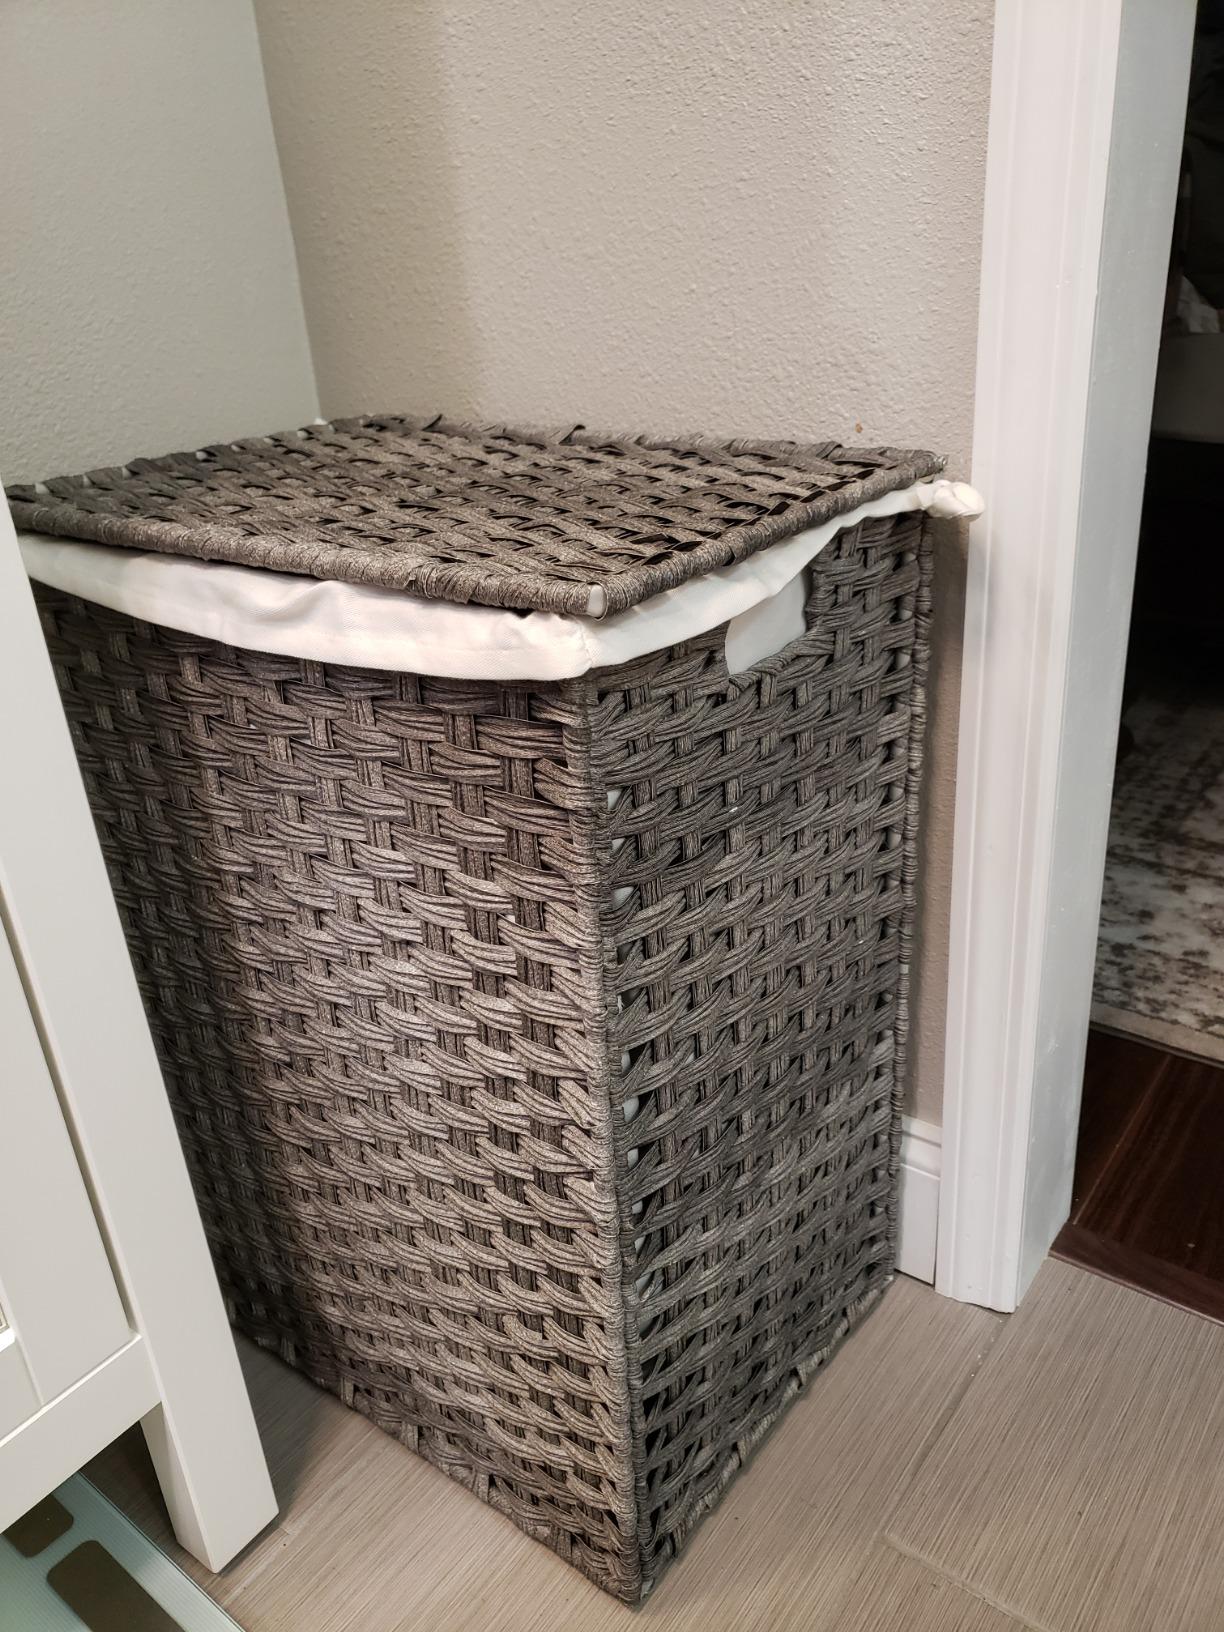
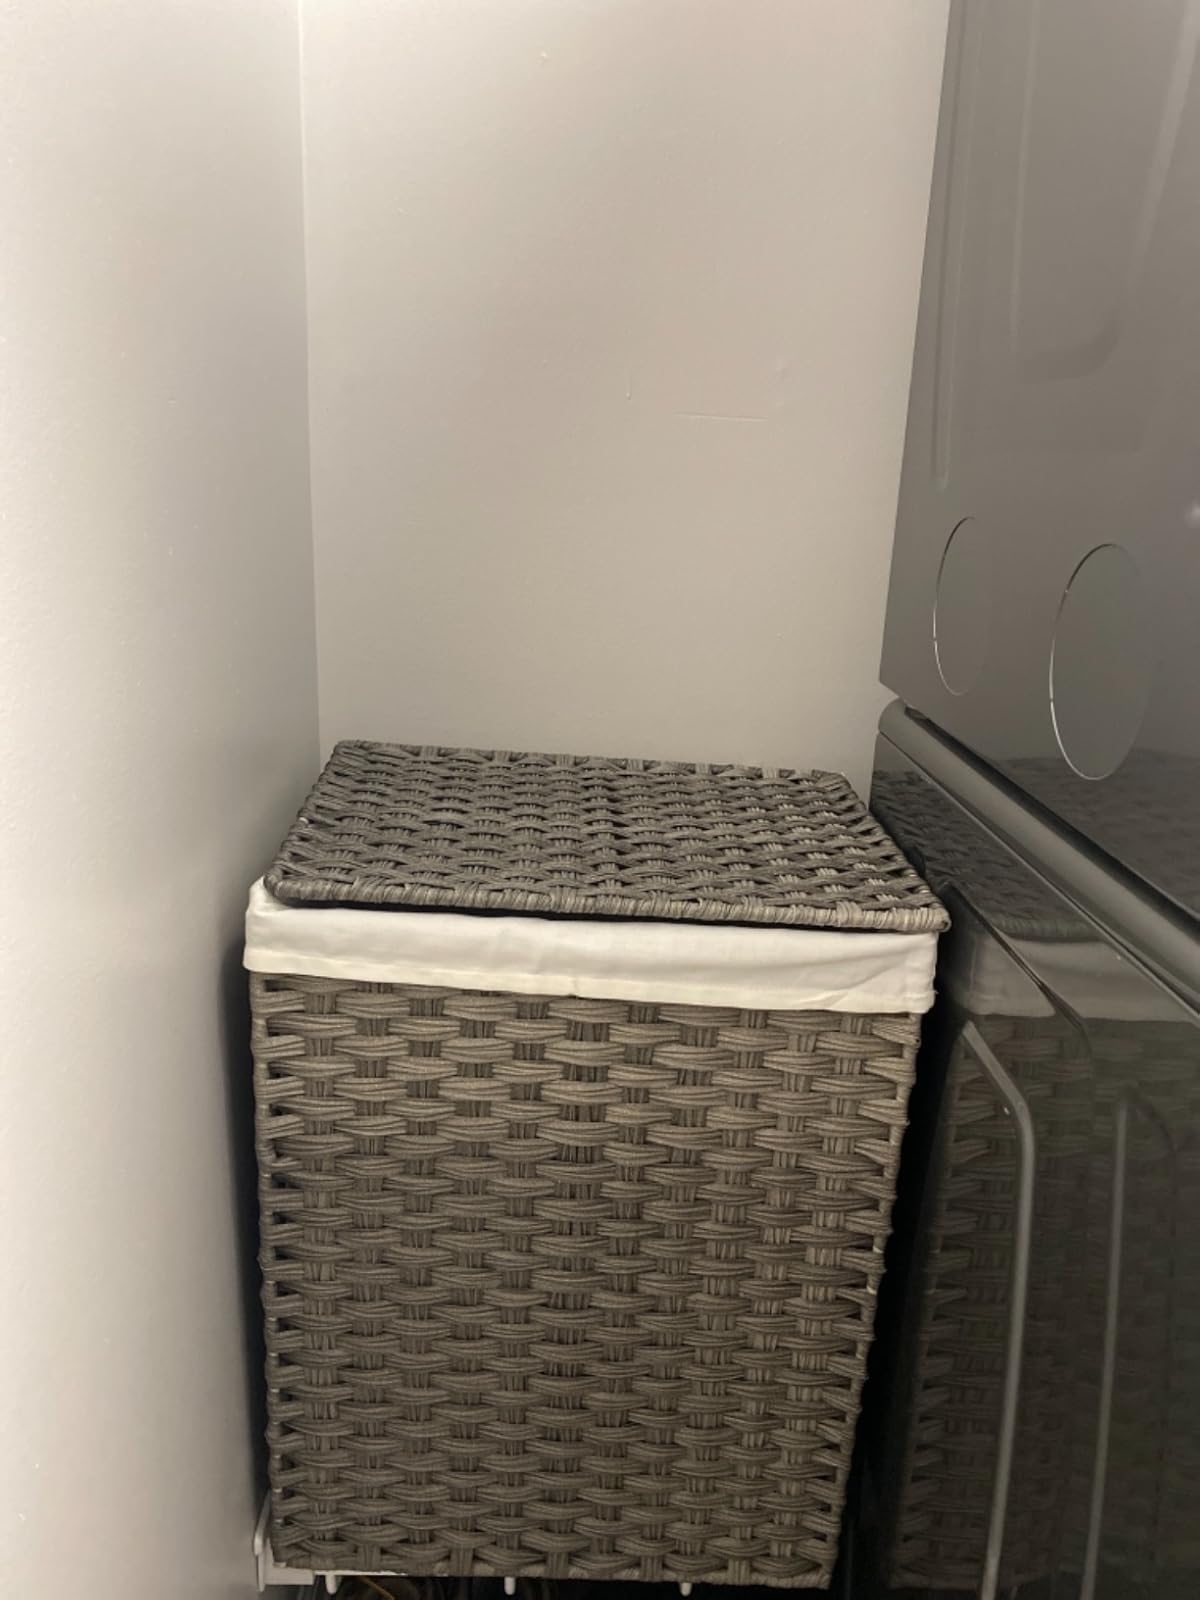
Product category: items_hamper
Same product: yes